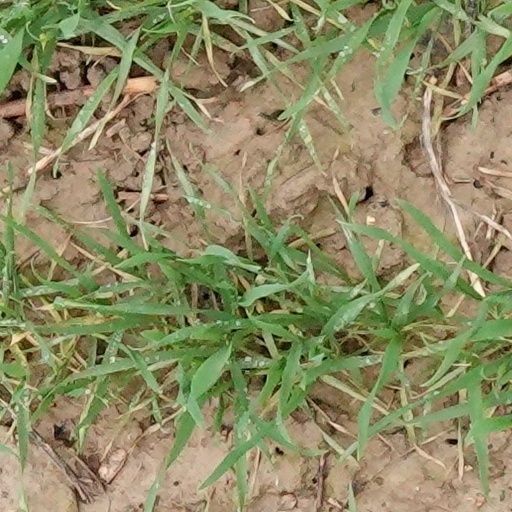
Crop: wheat